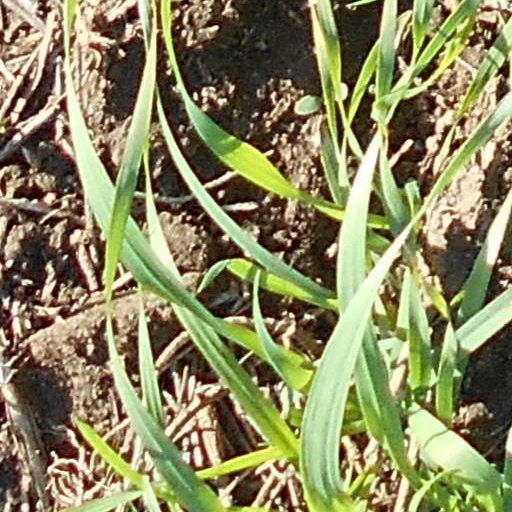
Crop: wheat